Cultural impact of Michael Jackson

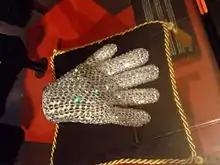
Jackson's rhinestone glove on display at the Museum of Pop Culture in Seattle, 2011

The "Rolling Stone" editors describe Jackson as "one of the most intriguing personas (sic) in popular music, at once childlike and obsessed with control" and comment on his ubiquitous presence, "spotlit in his trademark red zippered jacket and white sequined glove". Jackson often asked tailors to make him clothes that defied convention. His defiance led to a notable style that includes sequined gloves, a fedora, red leather jackets, sequined jackets, aviator sunglasses, black high-waisted pants, white socks, and leather penny loafers. Jackson was also interested in British royalty and military history, which resulted in his adoption of regalia and military jackets. His jackets often had a single-colored armband on one sleeve. At the height of his fame, Jackson inspired fashion trends around the world. British "Vogue" called him "a fashion pioneer [...] who gave new meaning to moonwalking, immortalised solitary, sparkly gloves, initiated the trophy jacket trend in the Eighties and was brave enough to couple dress with Madonna on the red carpet".